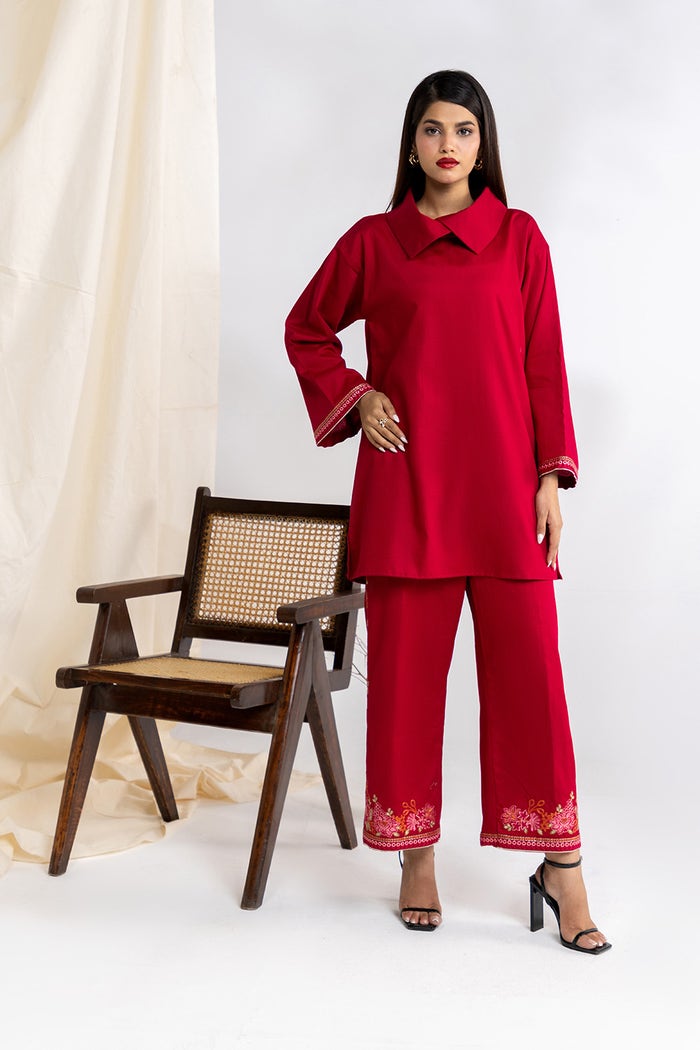
red kamla crop top